1919 South American Championship play-off

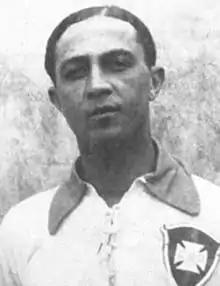
Arthur Friedenreich scored the goal for Brazil, being also the topscorer of the tournament with 4 goals

Friedenreich's goal had a huge impact in Brazil due to the fact that him was the first black men to have played football in that country. He was also the first black to be called for the national team. Although only better-off sectors in Brazilian society could play football by then, the Federation allowed Friedenreich to play due to his father was a German-native, who had played in SC Germânia, a Paulist club established by German immigrants.